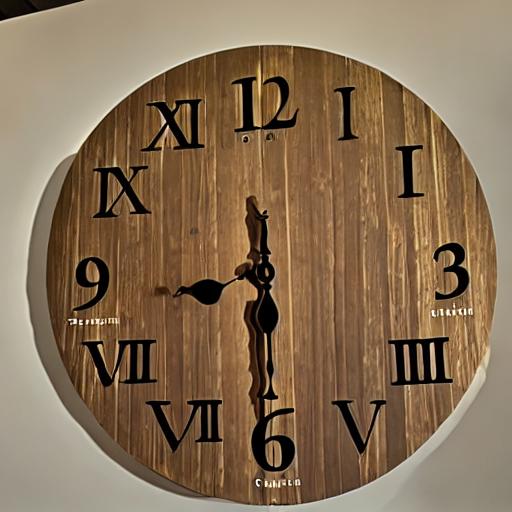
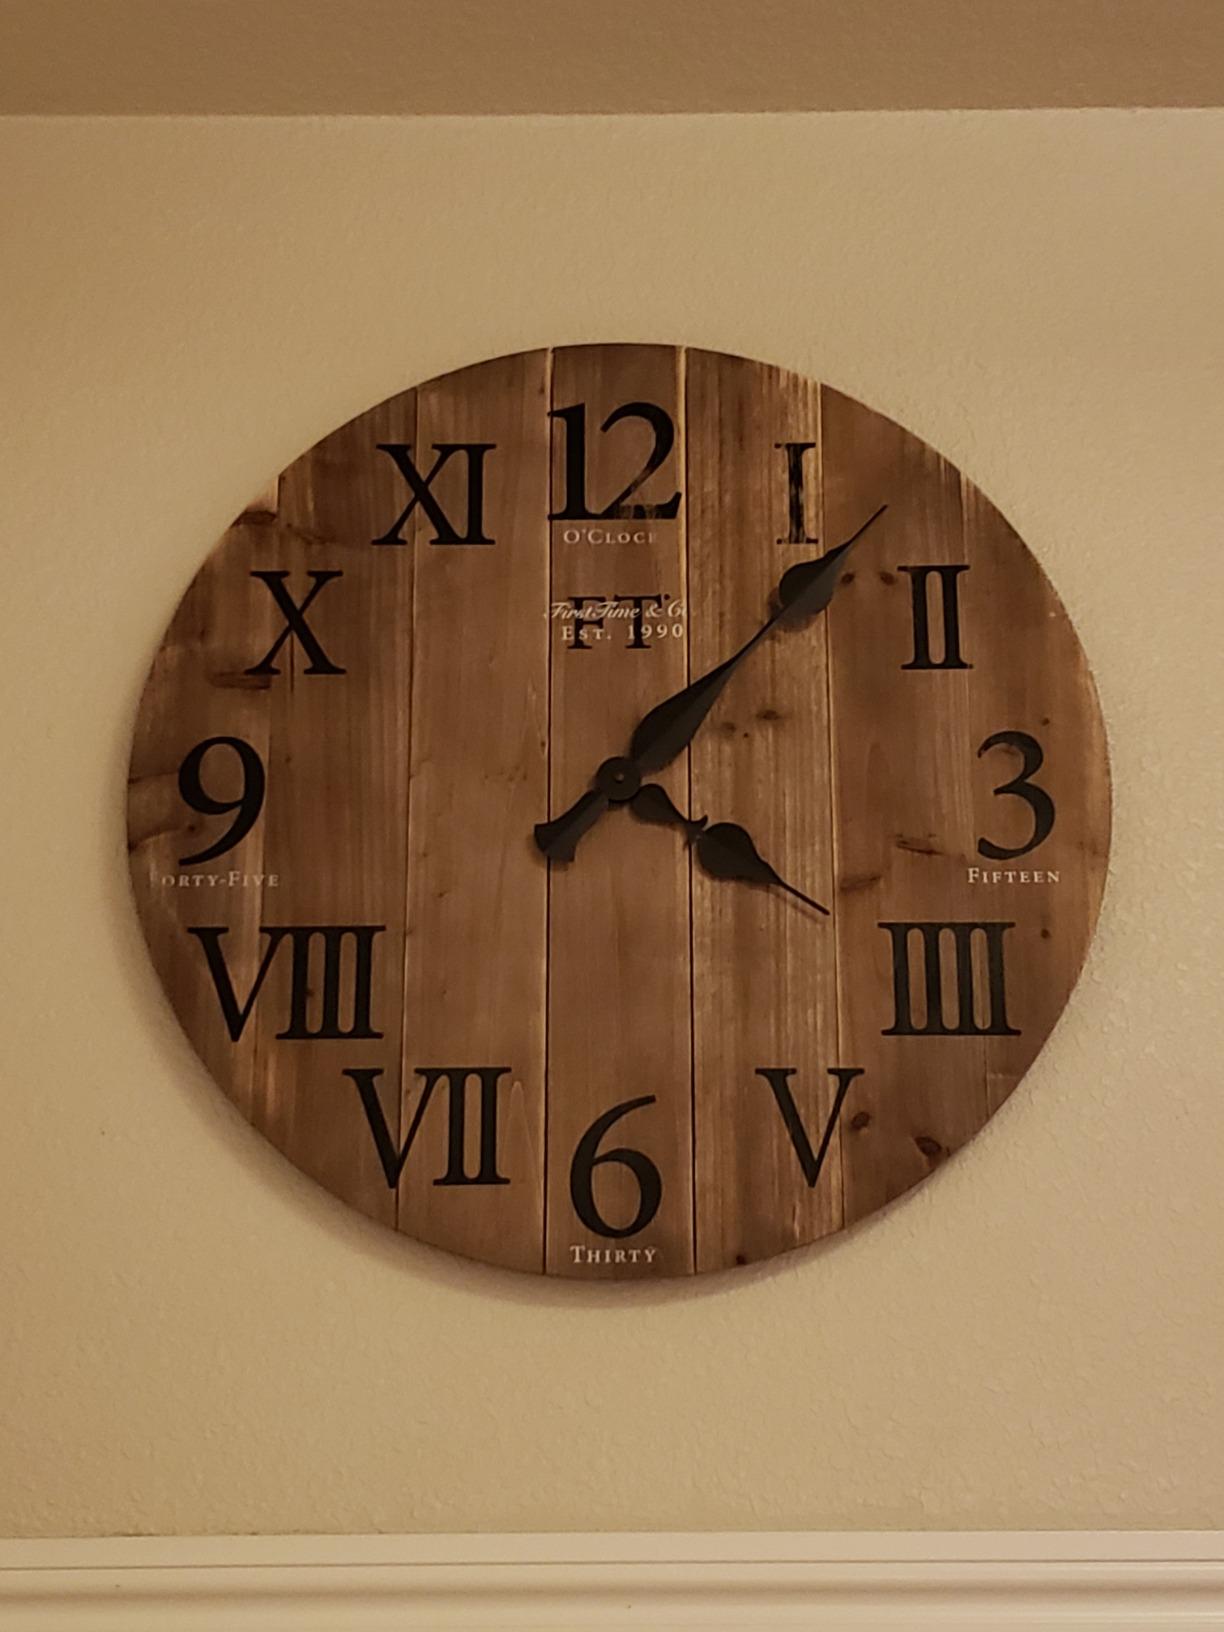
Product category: clock
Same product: no